Glen Raven, Inc.

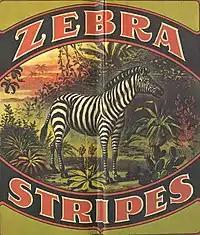
First trademark image of Zebra Stripes awning fabric, issued to Glen Raven Cotton Mills, 1908

John Quintin Gant entered the dry goods retail business in Company Shops, NC (Burlington) in 1872 and opened the John Q. Gant & Co. Gant sold his interest in the company in 1880 and then partnered with Berry Davidson to build the Altamahaw Cotton Mills in Alamance County, NC. The company was founded as John Q. Gant Manufacturing Co. in 1900 by John Quintin Gant (1847–1930), and by 1902, the company’s name was changed to Glen Raven Cotton Mills.